Ken Garff

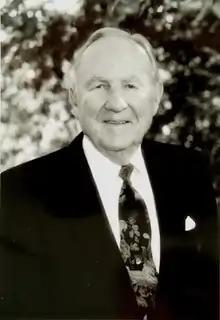
Garff in 1992

Kendall Day Garff (July 18, 1906 – March 14, 1997) was an American businessman who owned several automobile dealerships along the Wasatch Front in Utah.